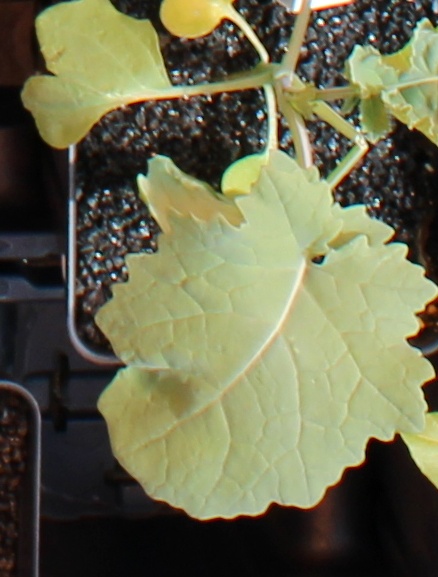
Label: Canola